Colorado State Capitol portrait of Donald Trump

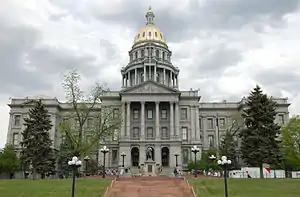
Colorado State Capitol

The portrait was painted for the collection of presidential portraits displayed at the Colorado State Capitol. The portraits are funded by the Colorado Citizens for Culture through private donations. Ten thousand dollars was required to fund a portrait of Trump during his first presidency, but no donations had been received by 2018. In a July 2018 stunt, the empty place where Trump's portrait would have hung was briefly occupied by a portrait of the President of Russia, Vladimir Putin, displayed on an easel. The stunt was carried out by a member of the nonprofit progressive advocacy organization ProgressNow Colorado, who had been let into the state capitol by a Democratic legislative staffer. The executive director of ProgressNow, Ian Silverii, said that they hoped public awareness had been raised over "the danger of Russian influence over the President of the United States" and that next time "we'll use the front door". The president of the state senate, Kevin Grantham, subsequently started a successful GoFundMe campaign to pay for the portrait of Trump, the $10,000 target was raised in 32 hours from 200 donations. The portrait was unveiled in an August 2019 ceremony at the state capitol hosted by the Republican members of the Colorado senate.